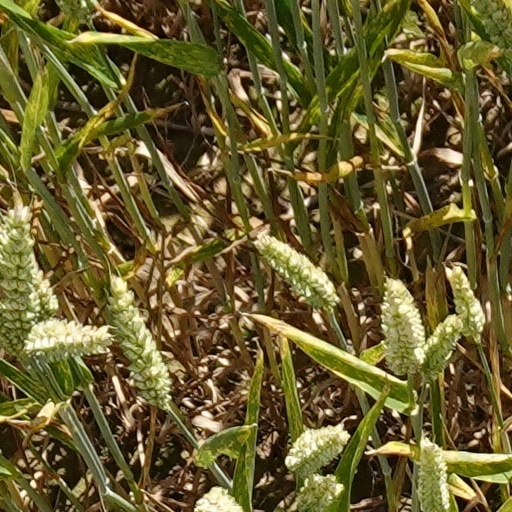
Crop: wheat